Gerald Massey

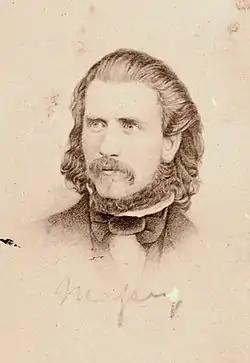
Photograph of Gerald Massey dated 1856

Gerald Massey (29 May 1828 – 29 October 1907) was an English poet and writer on Spiritualism and Ancient Egypt.